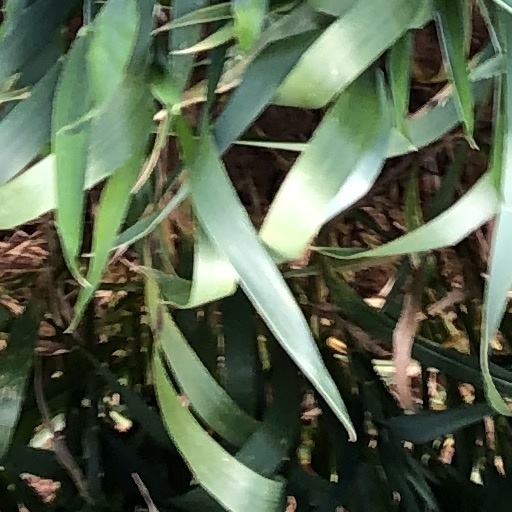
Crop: wheat